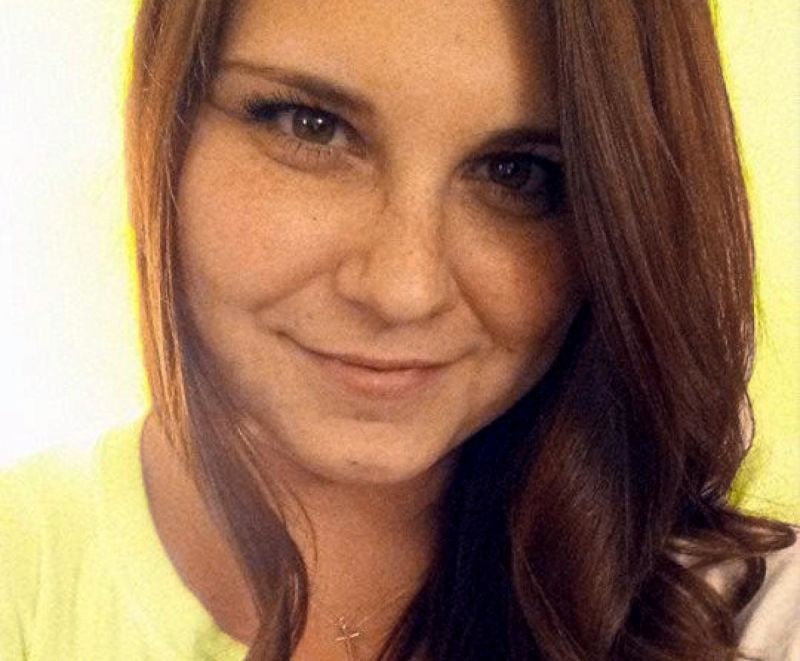
Gender: women